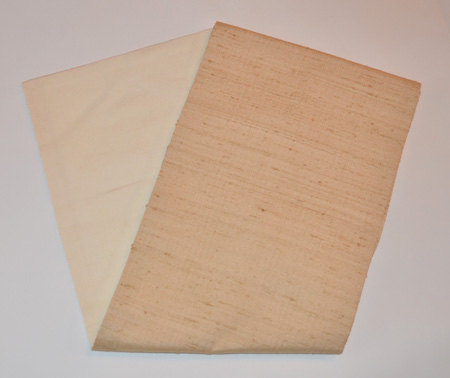
Label: paper